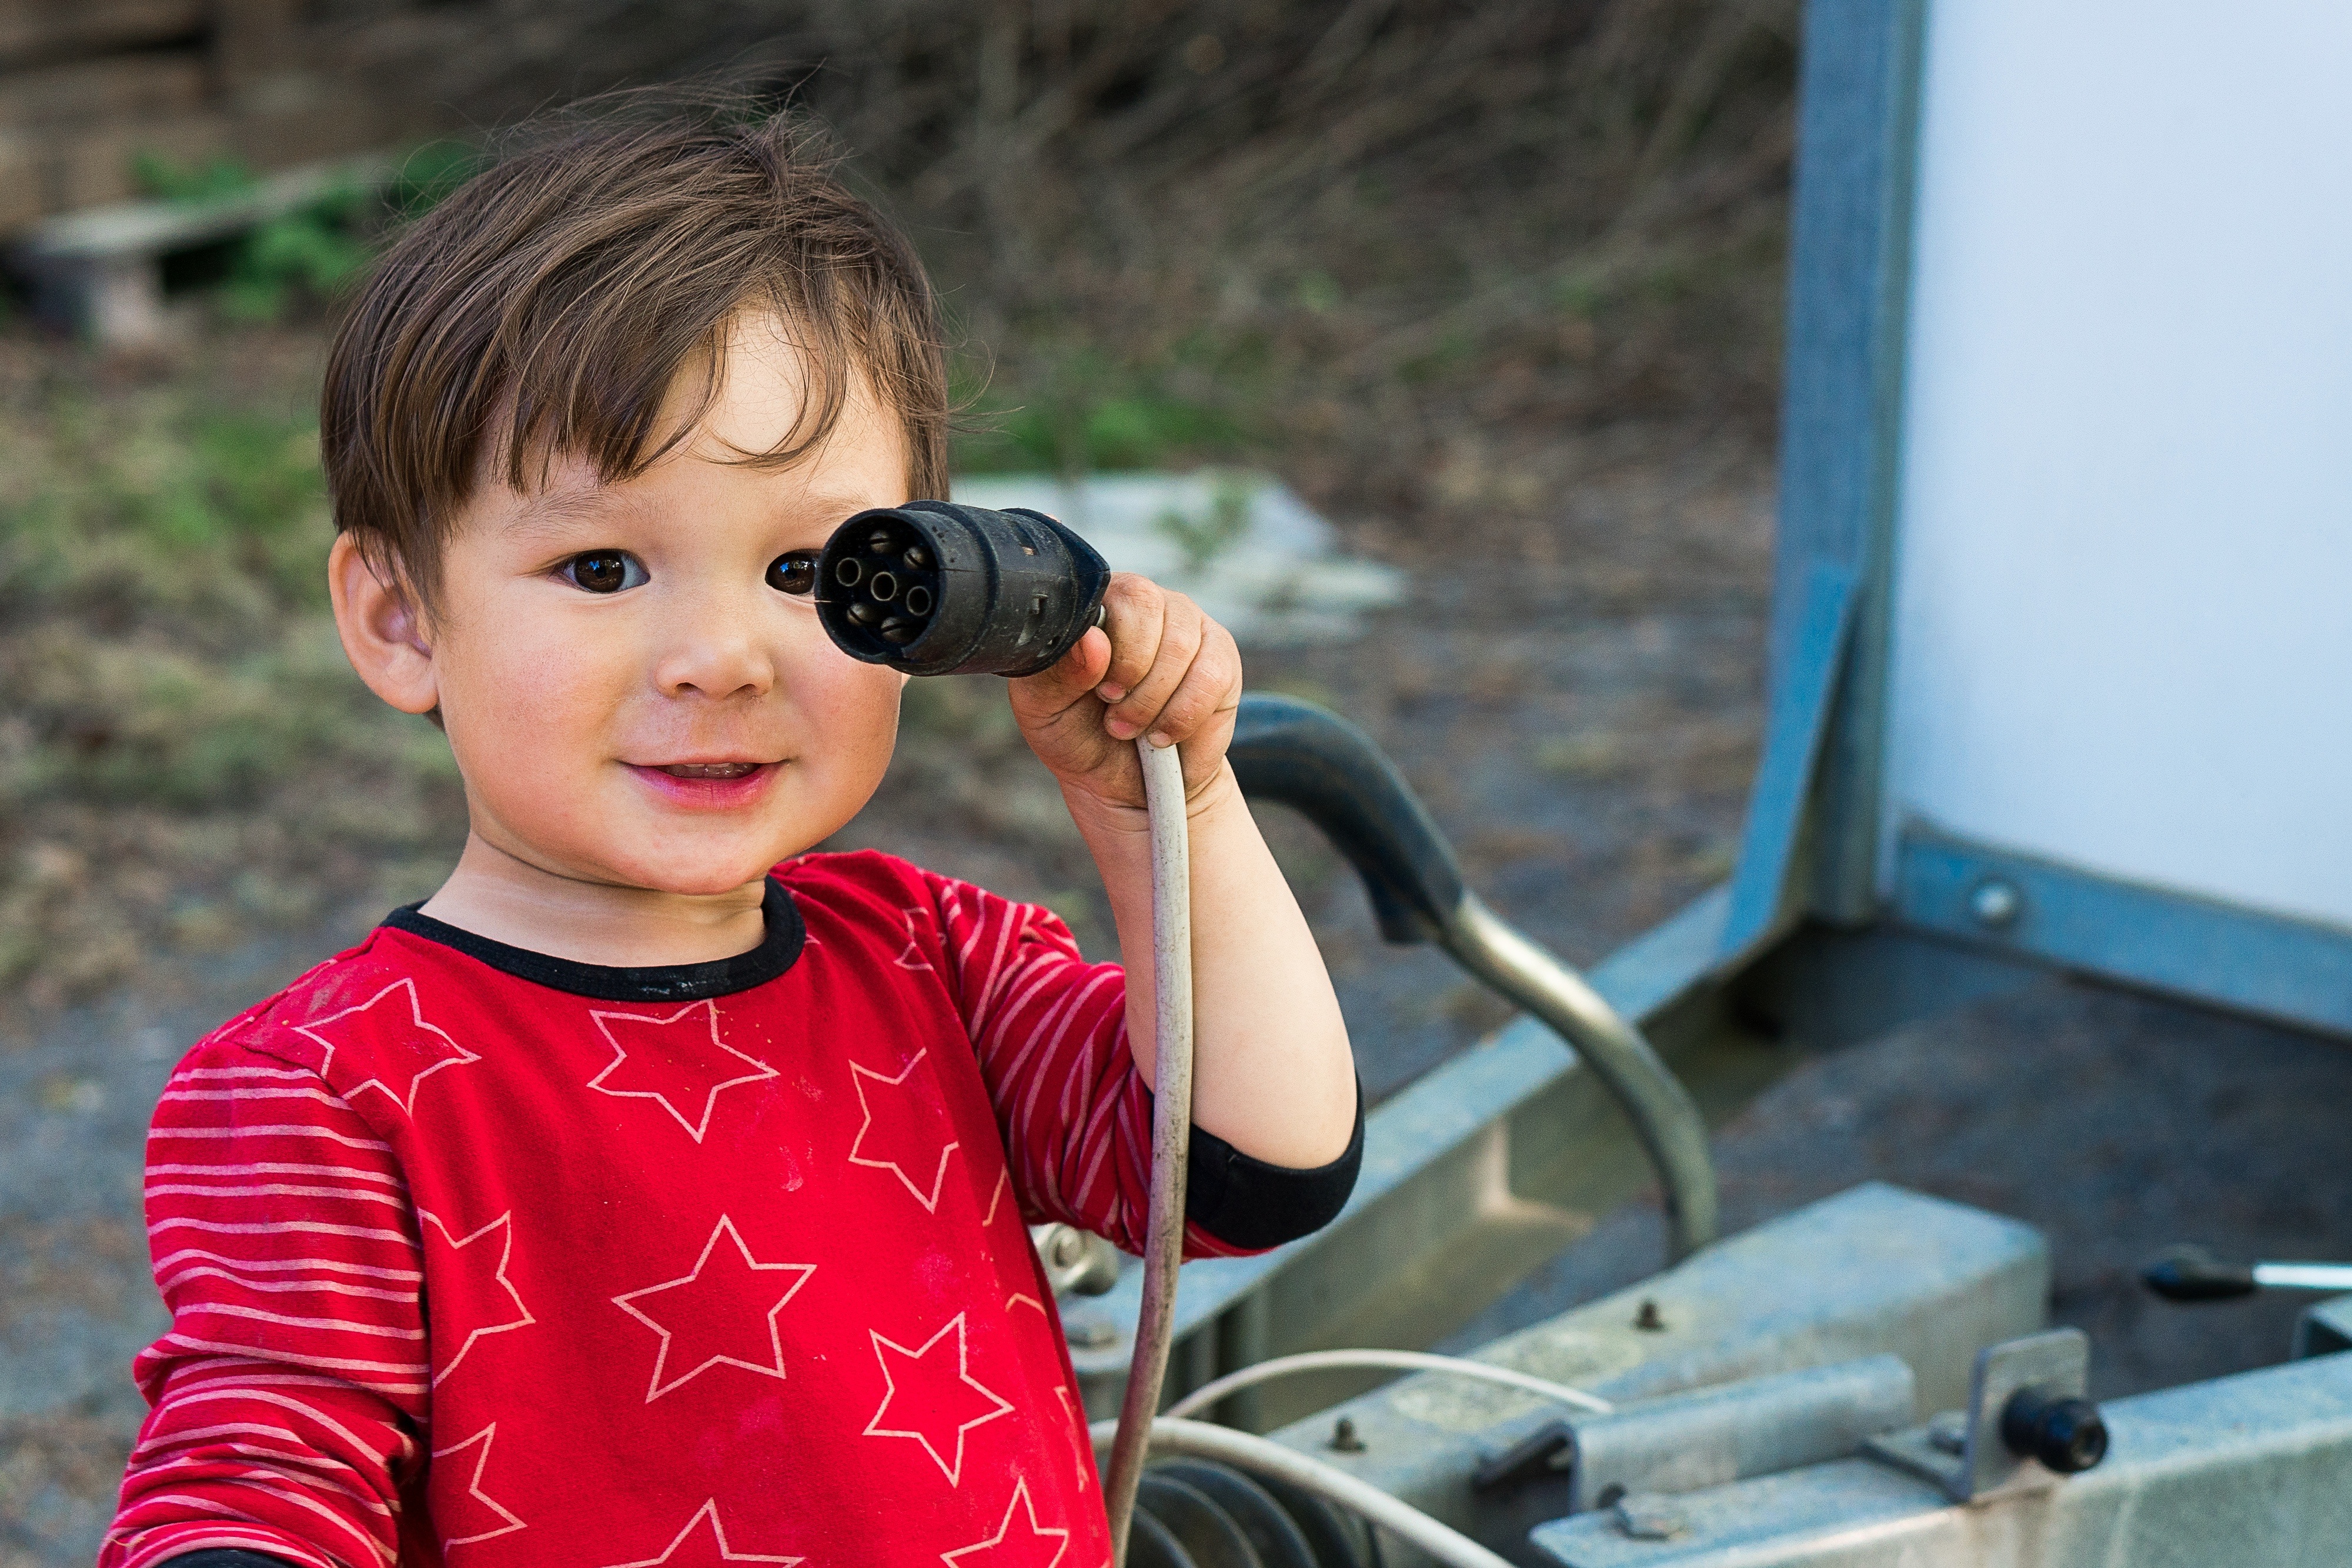
person, people, girl, play, boy, kid, cute, cable, wire, male, young, youth, sitting, child, electricity, hold, holding, childhood, smiling, smile, cut, cheerful, family, fun, focus, happy, happiness, infant, toddler, joy, electric, pulling, guilty, behavior, plug, mischievous, naughty, mischief, rascal, pull the plug, misbehave, villain, misbehaving, naughtiness, troublemaker, misbehavior, urchin, scamp, human positions